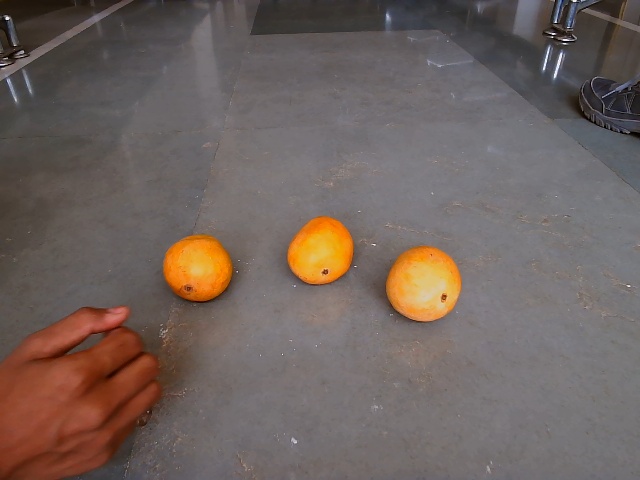
Label: Ripe_Mango